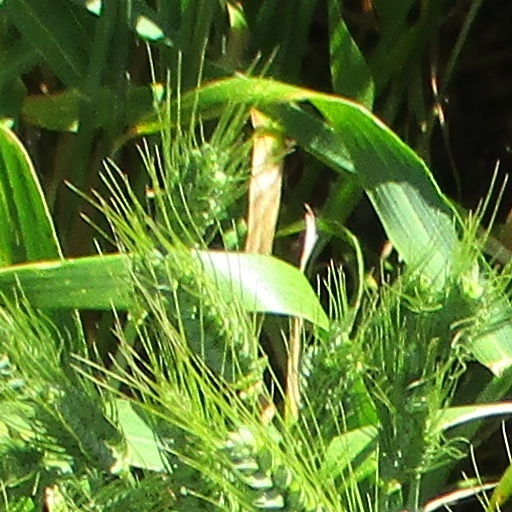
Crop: wheat